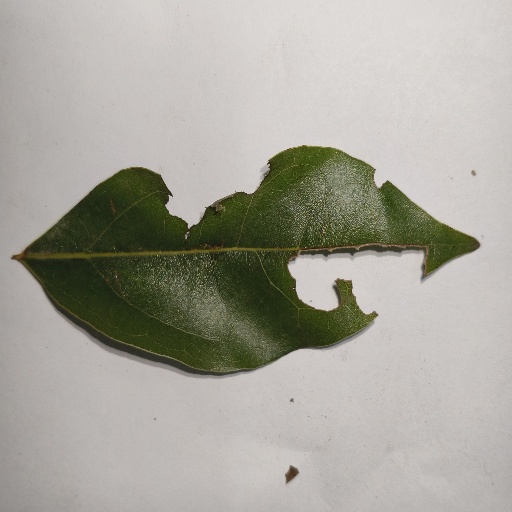
Species: Camphor
Leaf condition: Shot Hole